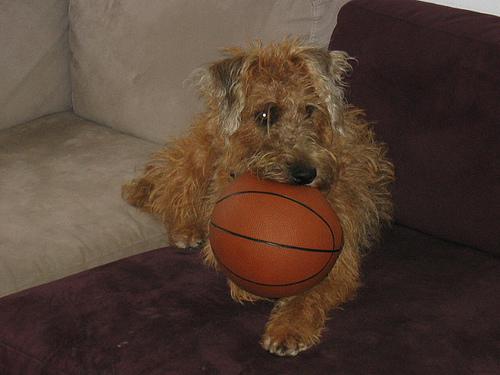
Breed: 207-n000036-Irish_terrier